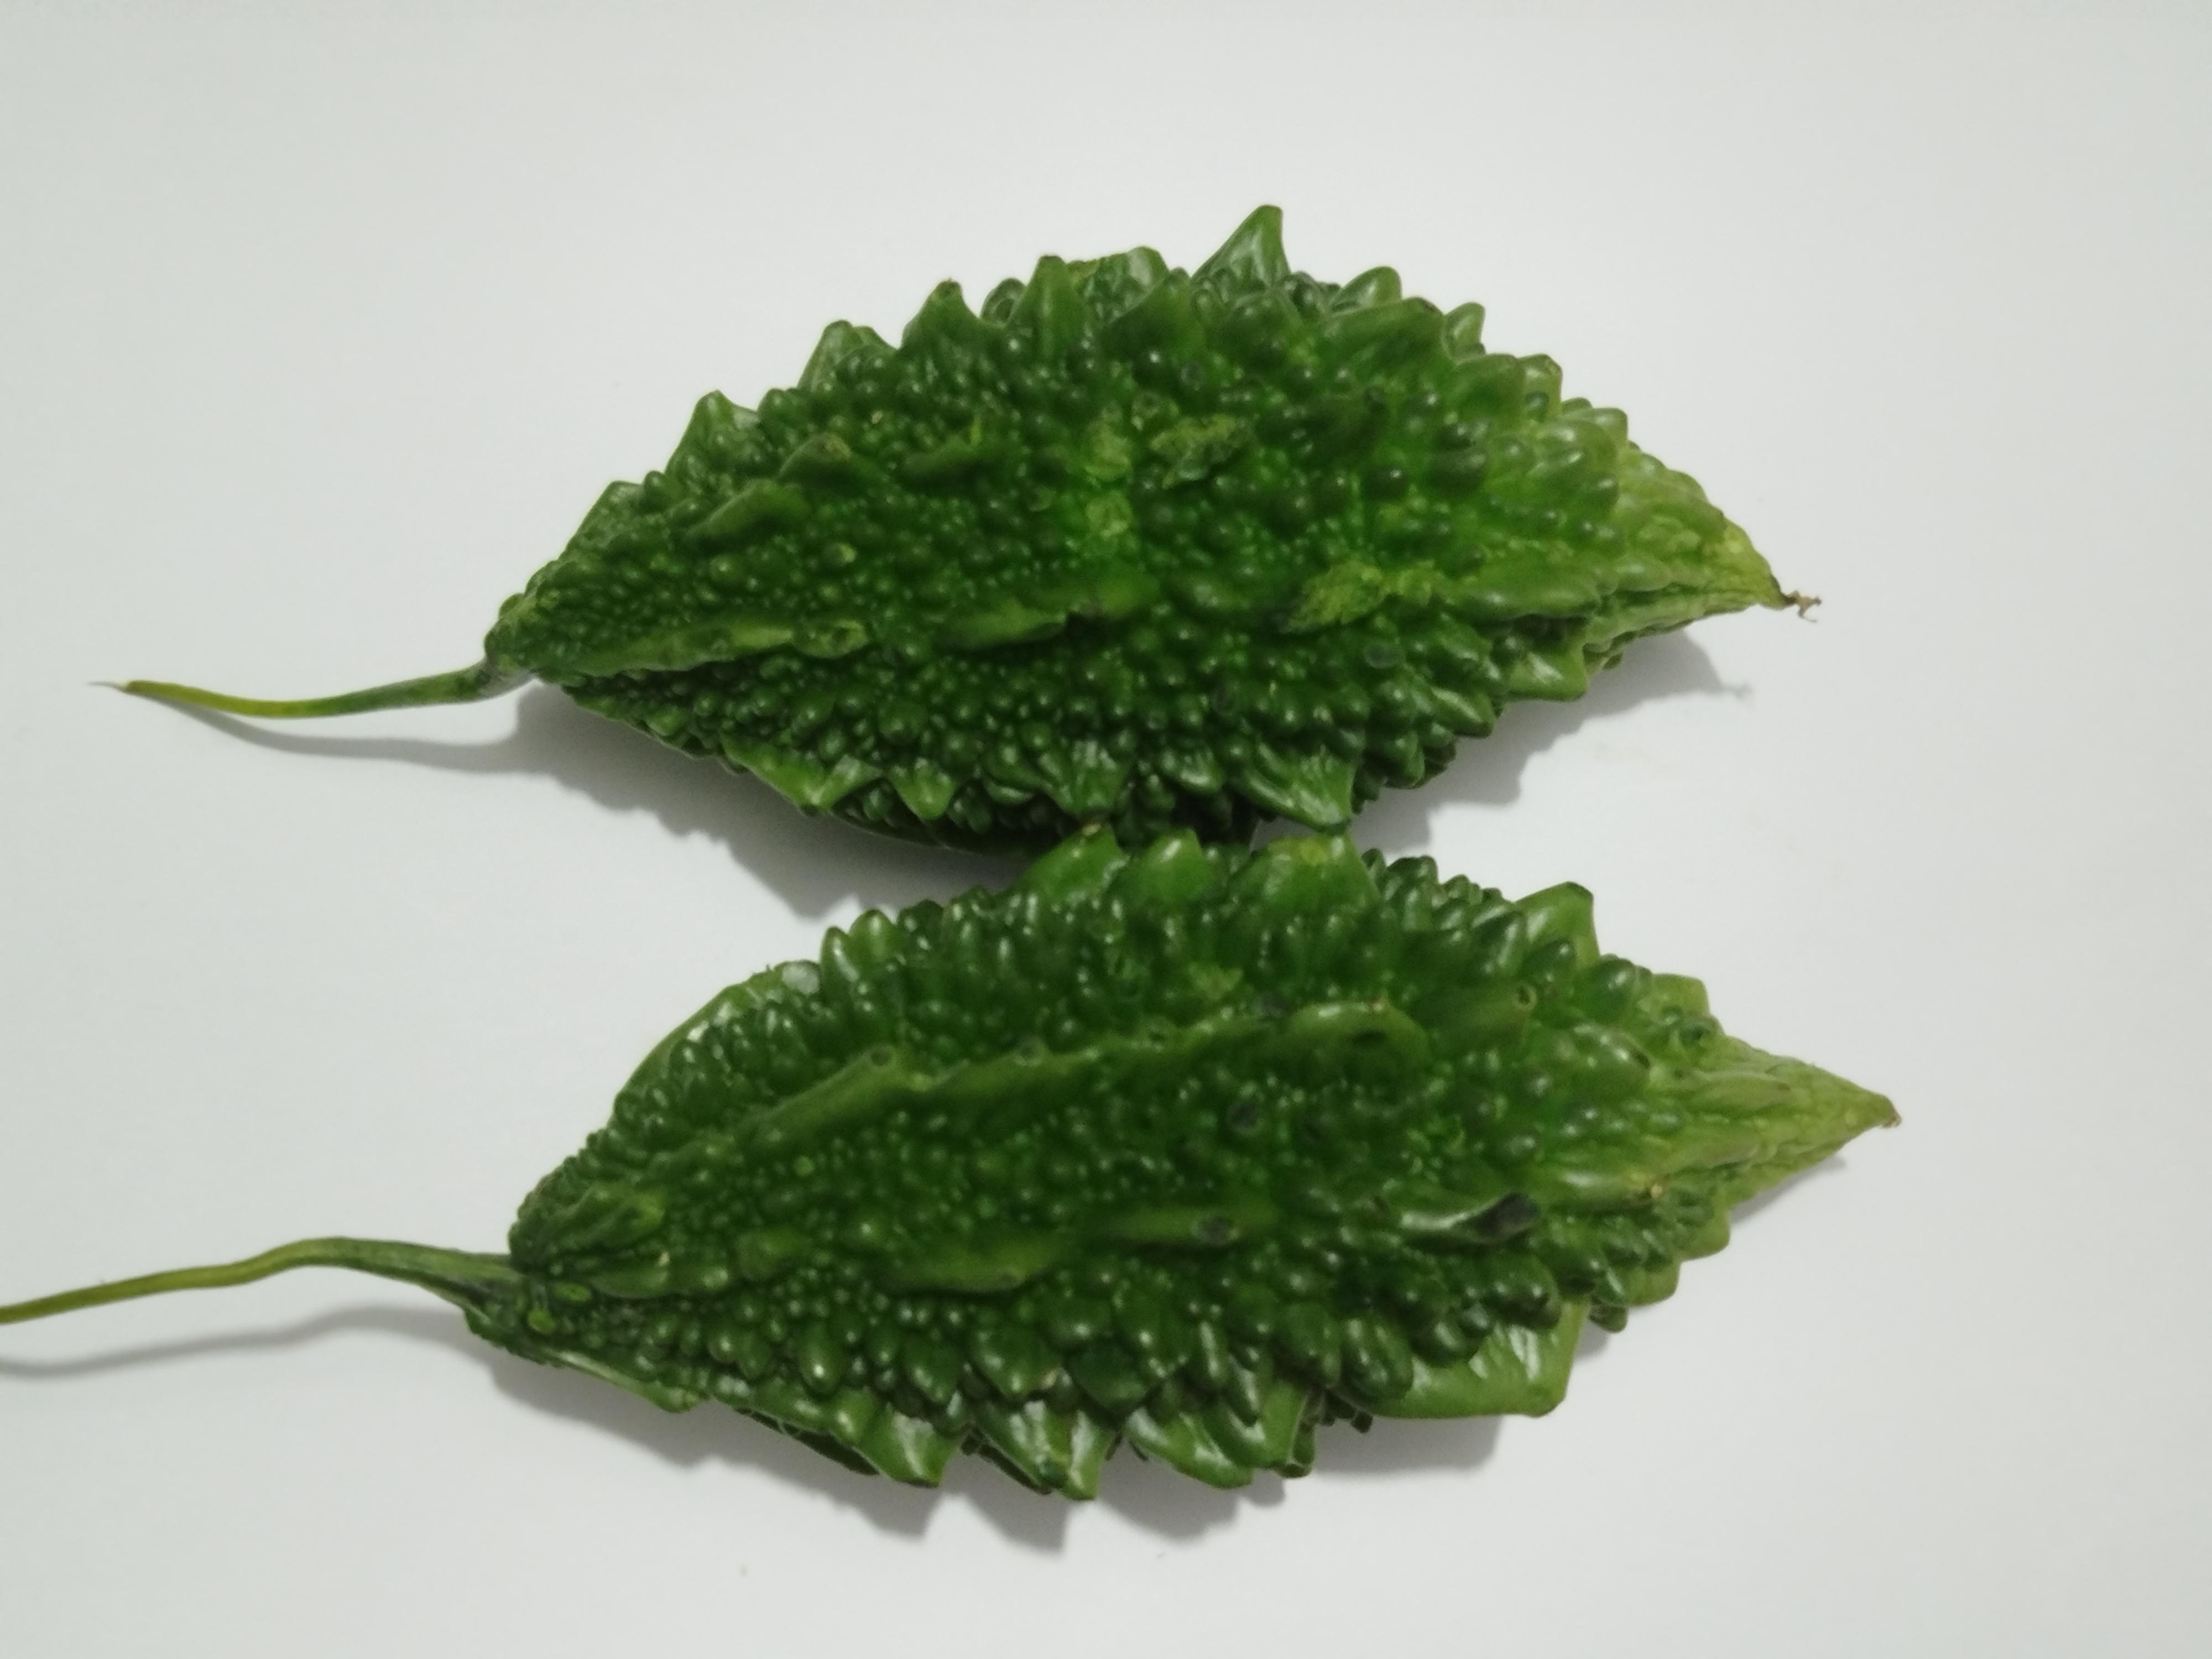
Label: Bitter melon